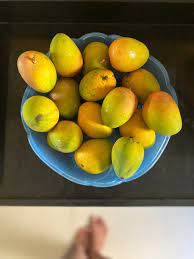
Label: Mango